Question: Please indicate a possible affordance area of the book that can be used for holding
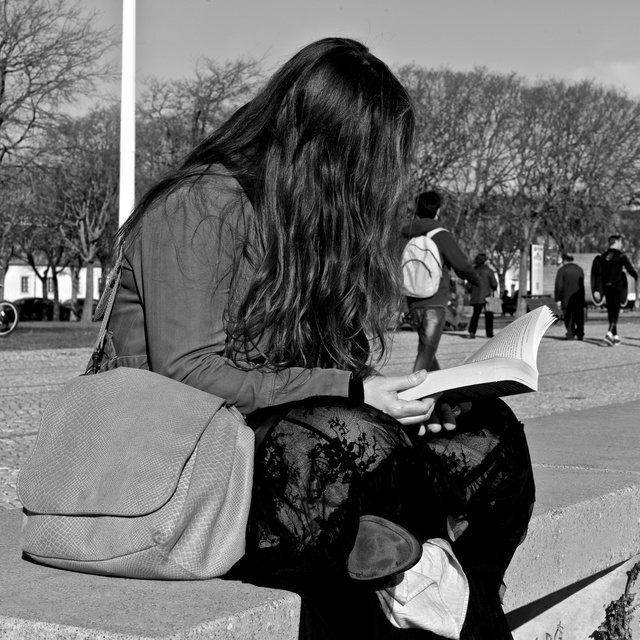
Answer: [383.158, 301.955, 556.391, 411.429]